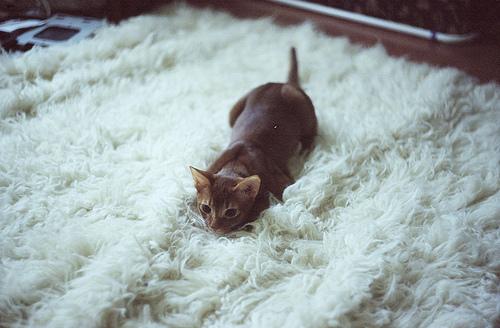
Breed: Abyssinian